A (The Walking Dead)

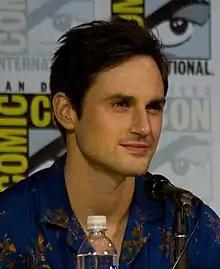
Andrew J. West made his first appearance as Gareth in this episode.

"A" was co-written by executive producer and showrunner Scott M. Gimple and producer Angela Kang; it was each their third writing credit for the season. It was directed by Michelle MacLaren, who previously directed season two's "Pretty Much Dead Already" and season one's "Guts".